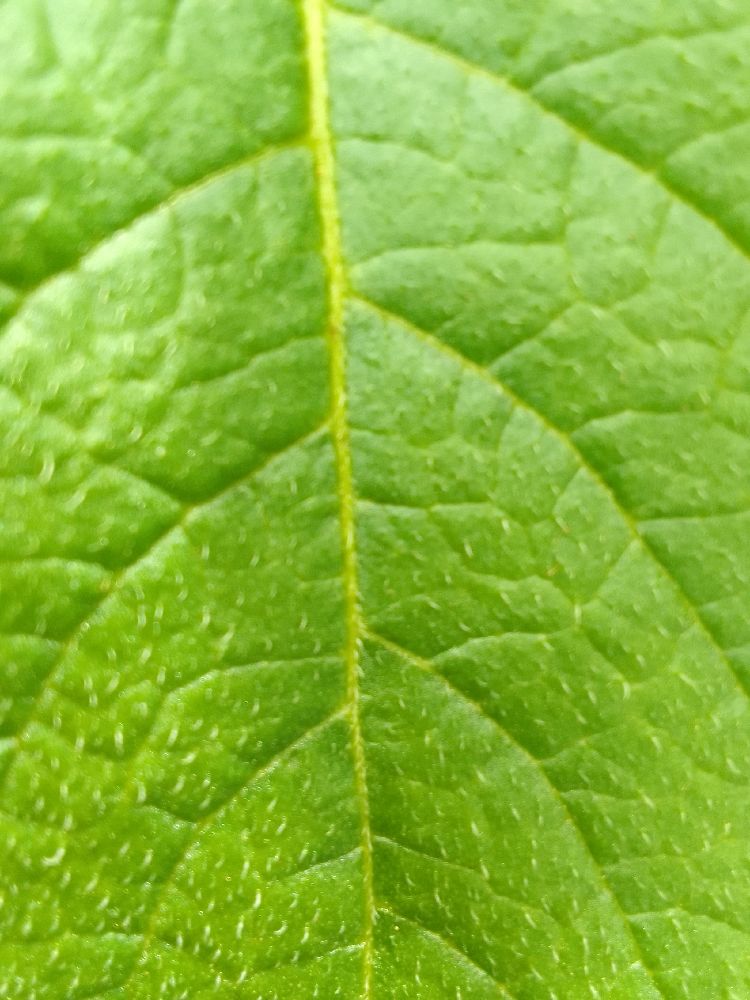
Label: Healthy